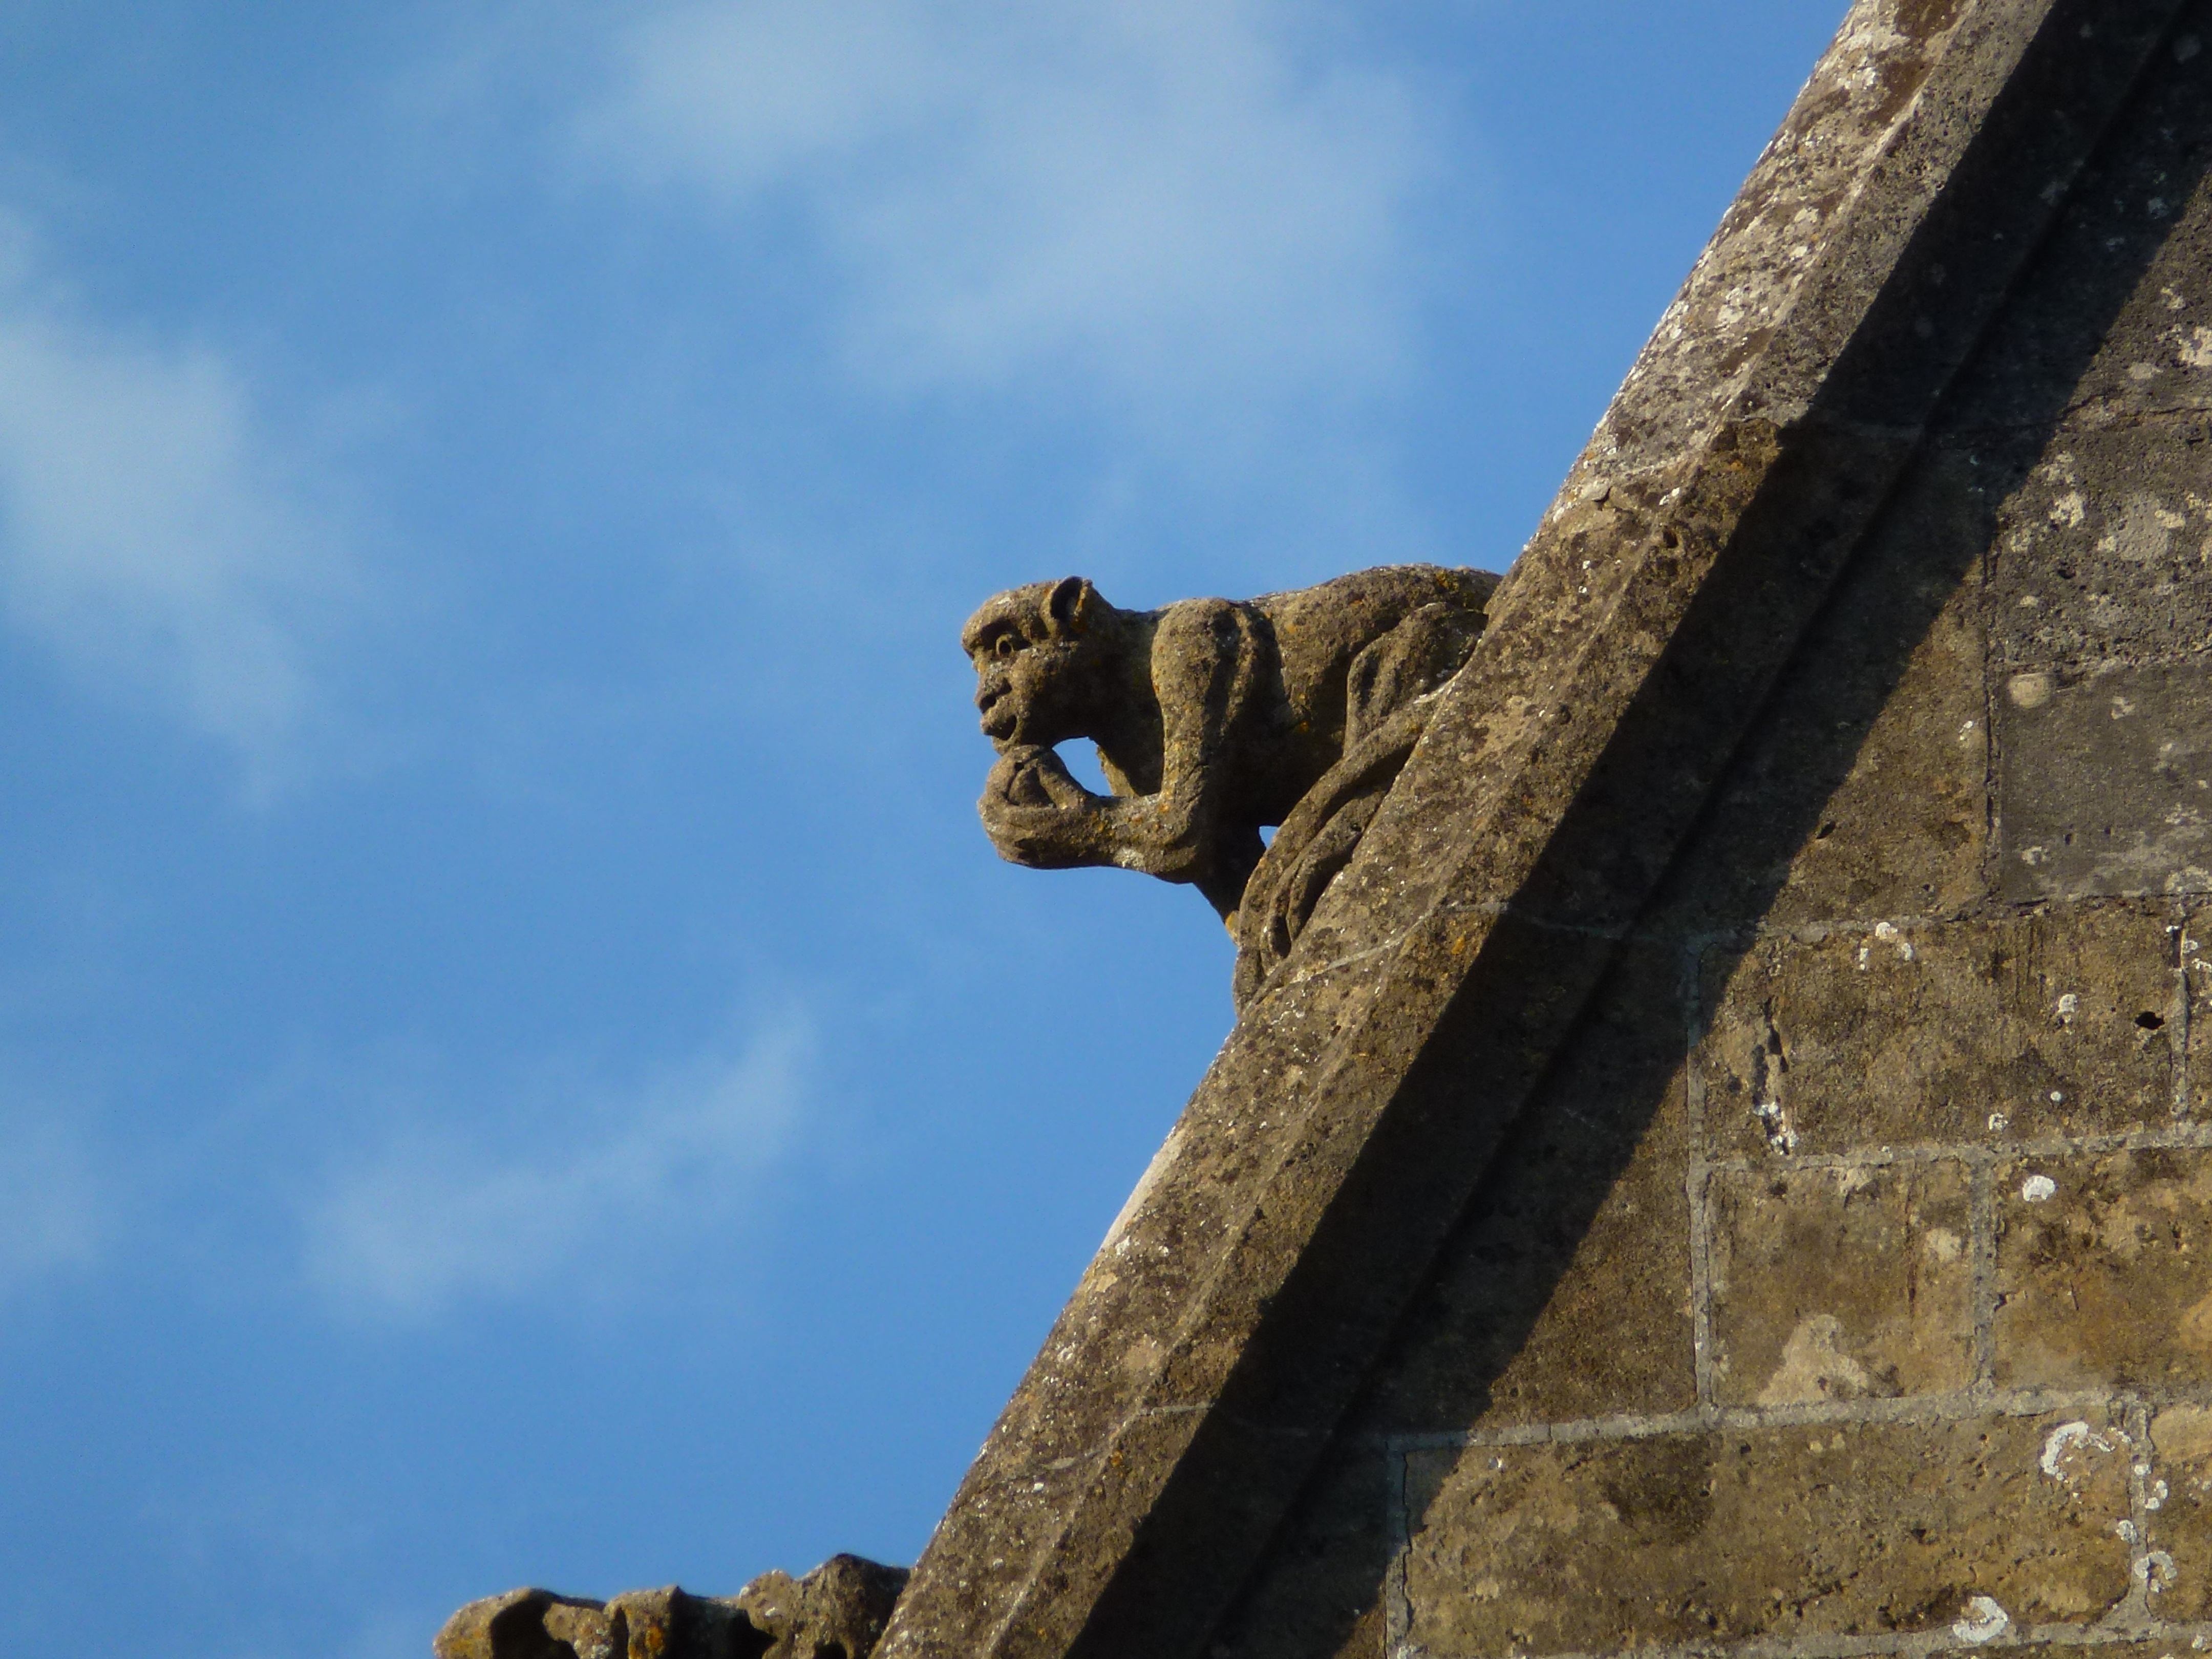
rock, sky, adventure, monument, france, statue, blue, church, exterior, historic, sculpture, religious, ardennes, notre dame, attigny